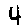
Label: 4